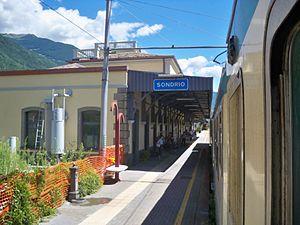
Gare de Sondrio